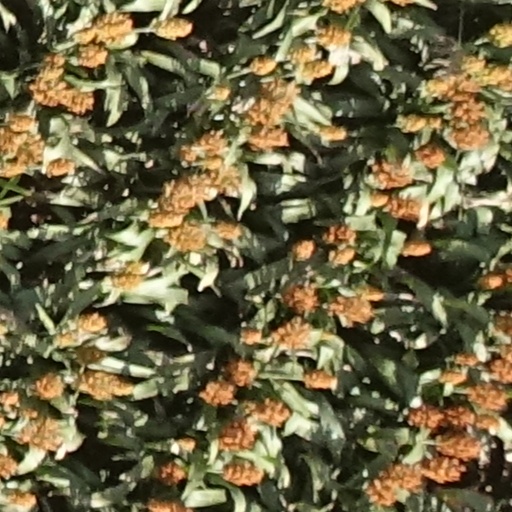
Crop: sorghum